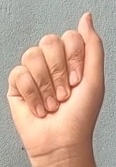
ASL sign: A